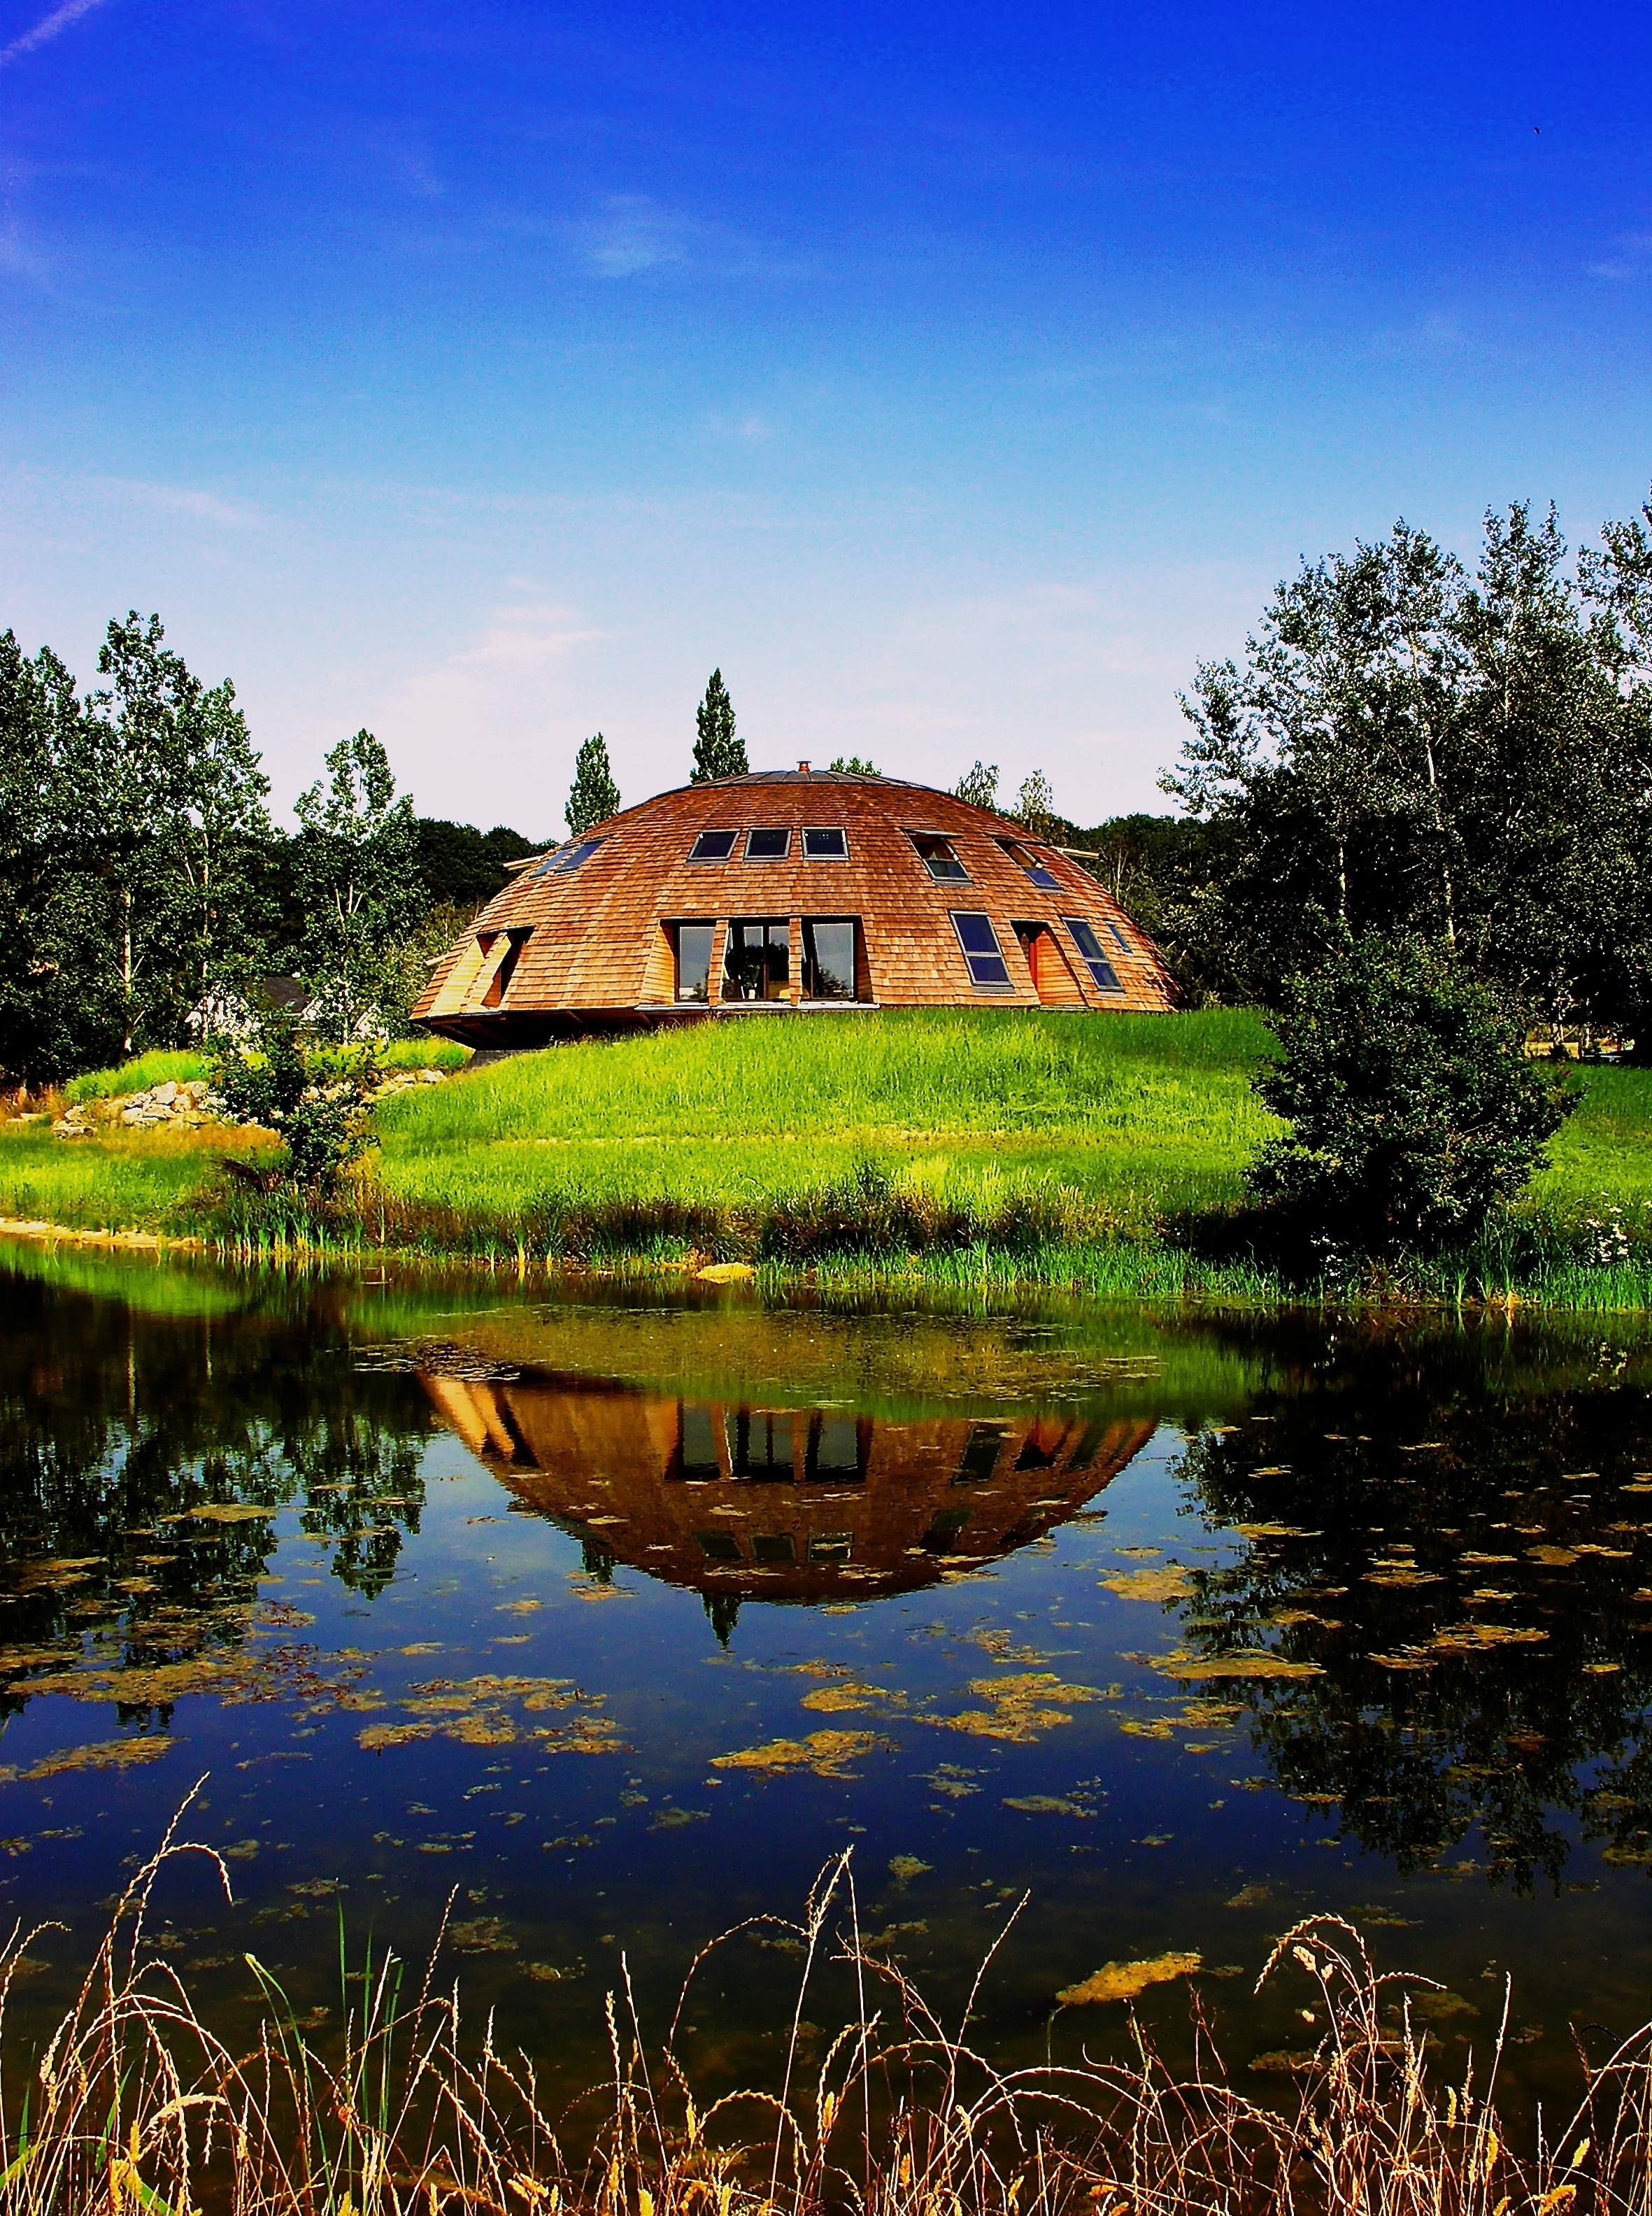
landscape, tree, water, nature, grass, cloud, plant, sky, field, farm, countryside, house, leaf, lake, home, summer, hut, village, pond, evening, spring, reflection, scenic, cottage, reservoir, trees, outside, hdr, clouds, bank, wetland, reflections, dome, estate, russia, watercourse, rural area, domed, mount scenery